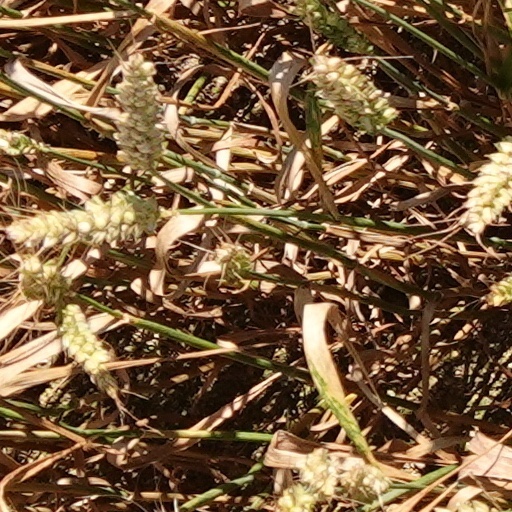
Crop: wheat